Alfred Bessell-Browne

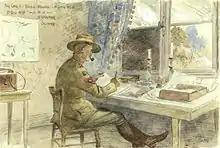
Portrait of Brigadier General Alfred Joseph Bessell-Browne

Brigadier General Alfred Joseph Bessell-Browne (3 September 1877 – 3 August 1947) was an Australian Army colonel and temporary brigadier general in the First World War. He retired as a brigadier general in 1942.